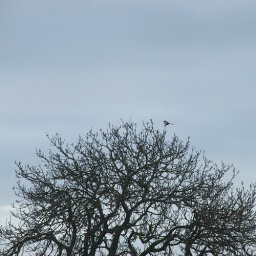
little bird in a tree